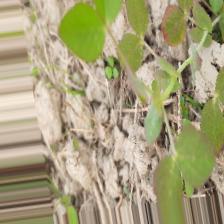
Label: Lentil Rust